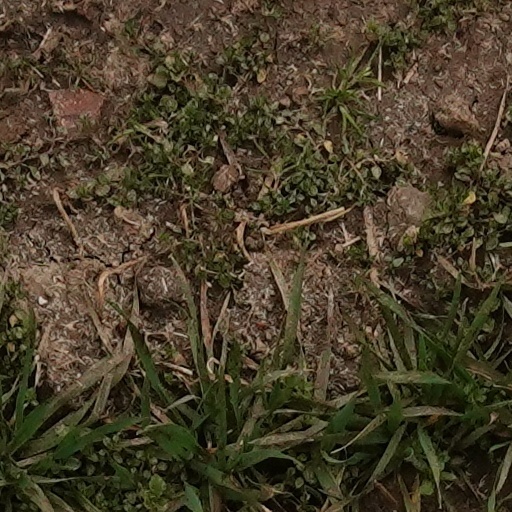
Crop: wheat